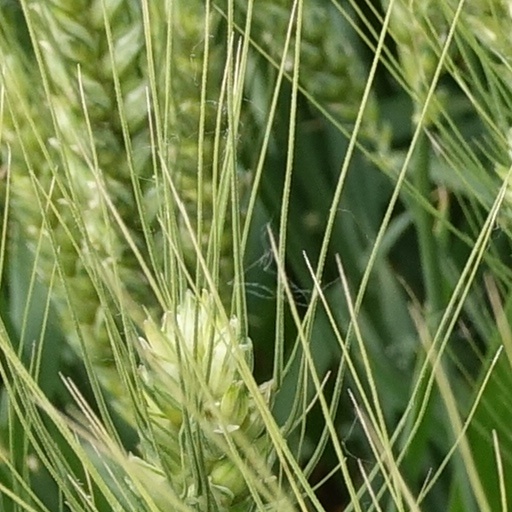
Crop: wheat